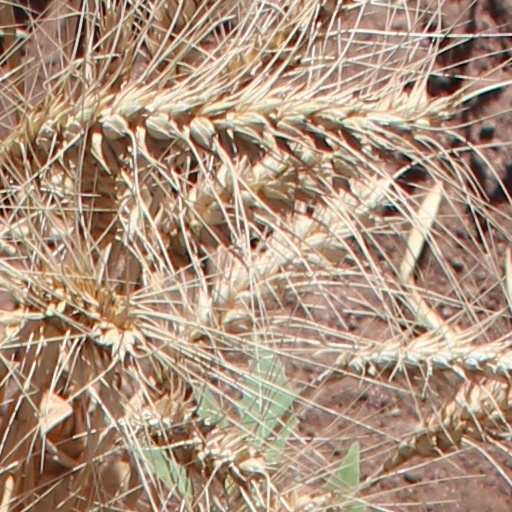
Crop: wheat